Hesselberg

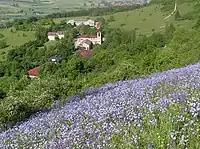
View over the flax booms at the Protestant Education Center

The most important annual event is the Bavarian Protestant Church Congress. This well known beyond the region and each year on Whit Monday it attracts thousands of Protestants. In a tradition dating from 1803 the Hesselberg Mass has been held on the Osterwiese on the first Sunday in July; it was on this day that king Frederick William III of Prussia and his wife Luise visited the mountain.